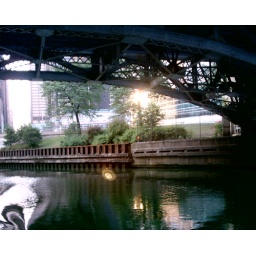
going under a bridge on the lame river tour